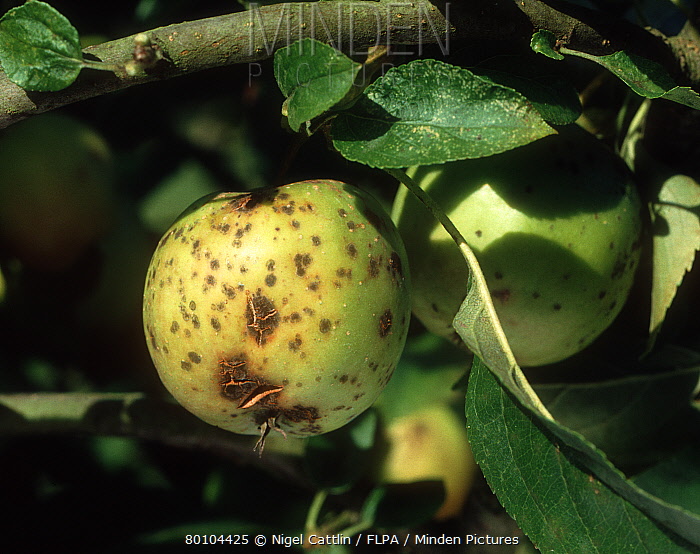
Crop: apple
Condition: scab